Krzysztof Kieślowski

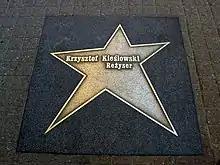
Kieślowski's star on the Walk of Fame in Łódź, Poland

Krzysztof Kieślowski earned numerous awards and nominations throughout his career, dating back to the Kraków Film Festival Golden Hobby-Horse in 1974. The following is a list of awards and nominations earned for his later work.